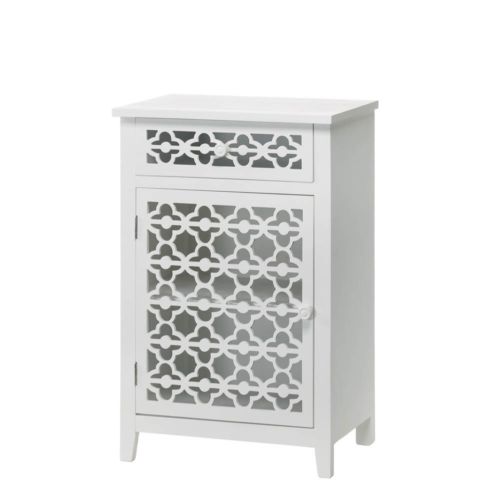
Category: cabinet